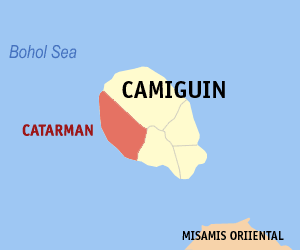
Catarman est une municipalité de la province de Camiguin, aux Philippines.